Michael Robinson (fullback)

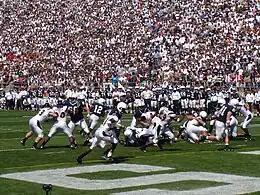
Number 12 Michael Robinson breaks left during the 2005 Penn State football game versus the University of Cincinnati at Beaver Stadium.

In 2002 with the Nittany Lions, Robinson shifted around the offensive set from quarterback to running back, slot back, and split end to utilize his talents. He showed great running ability and helped spark the diversified Penn State offense. He started at tailback against Michigan and at slot back against Auburn in the Capital One Bowl. Robinson was Penn State's second leading rusher in 2002 with 263 yards and six touchdowns on 50 carries. He caught nine passes for 44 yards.